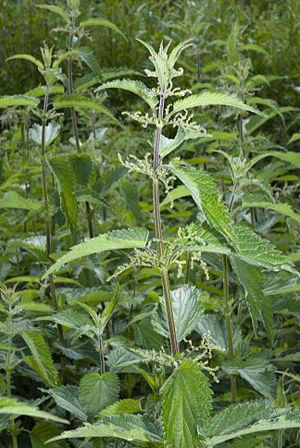
Urtica dioica Marais de La-Chaussée-Tirancourt (Somme), France